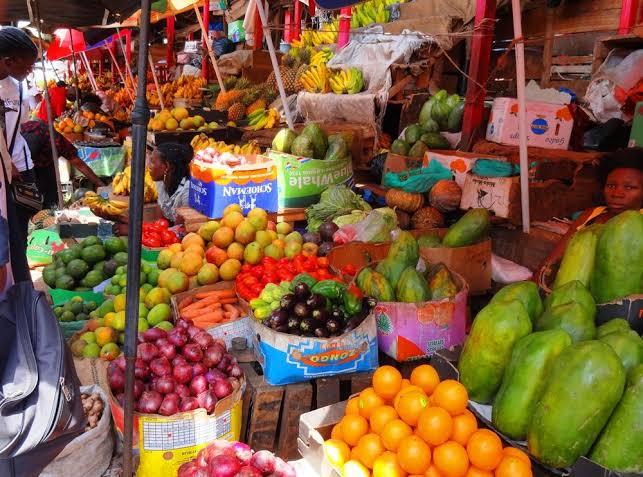
Soko hii ina aina mbali mbali ya matunda yaliyopangwa kwenye katoni, kama vile paipai, machungwa, kuna vitungu, biringanya, manyanya, karati, maembe, parachichi, ndizi.